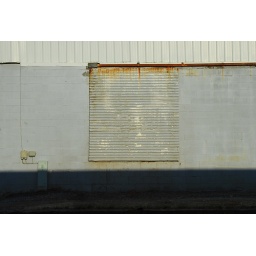
I like doors and windows, particularly in old buildings with crumpling wood, flaking paint, etc.